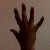
The image shows a hand gesture representing the number 5 in Indian Sign Language.